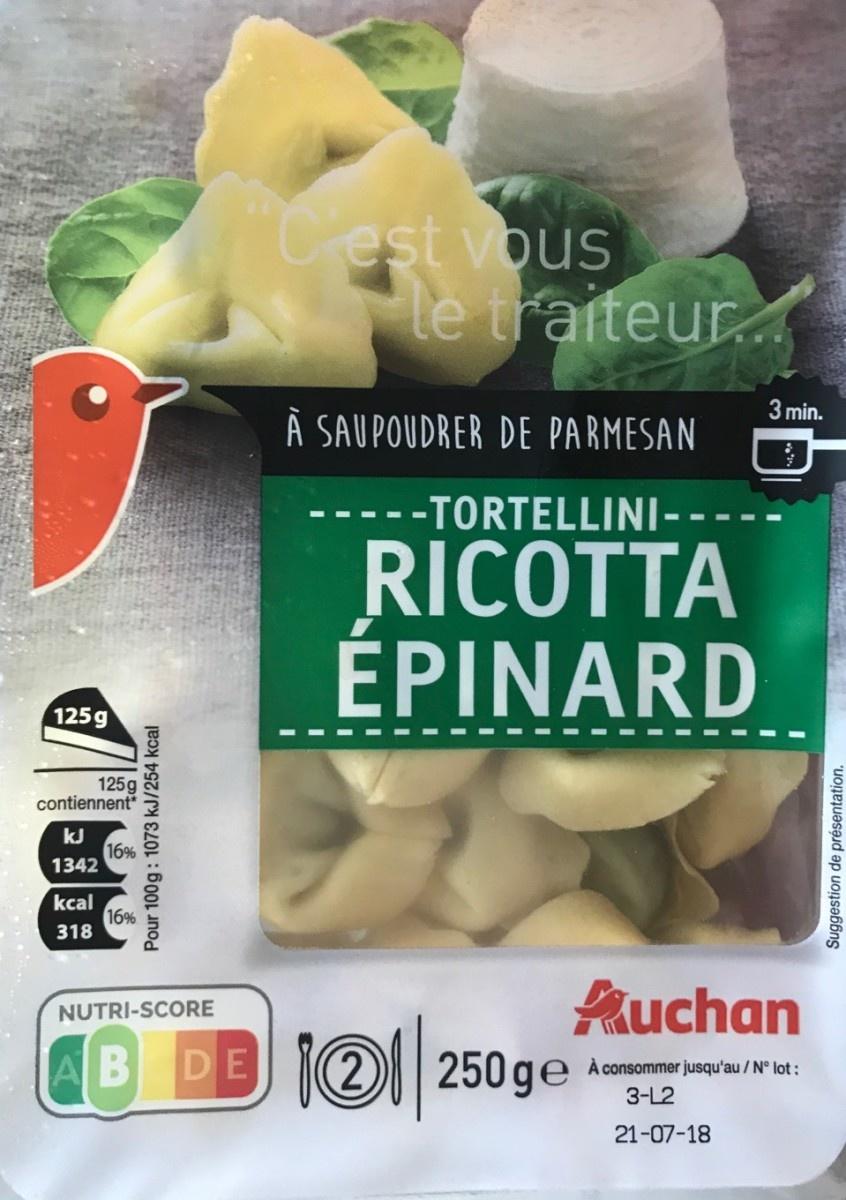
Nutri-Score label: nutriscore-b